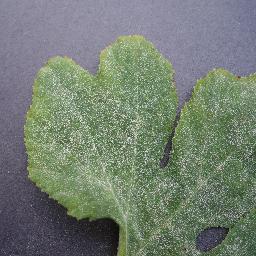
Label: Squash___Powdery_mildew